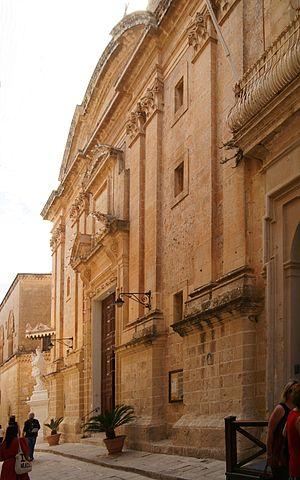
L'église et le prieuré carmélites de Mdina, à Malte, furent édifiés entre 1660 et 1675, à la suite de l'arrivée de la première communauté carmélite à Rabat au XVᵉ siècle. C'est dans cette église que commença l'insurrection contre les Français en 1800.